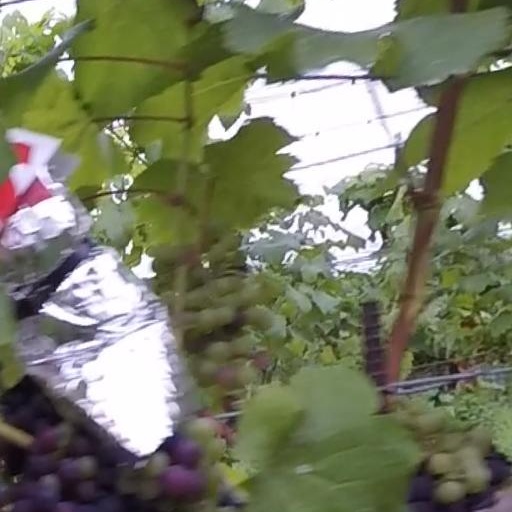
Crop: grape